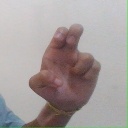
अक्षर: अ